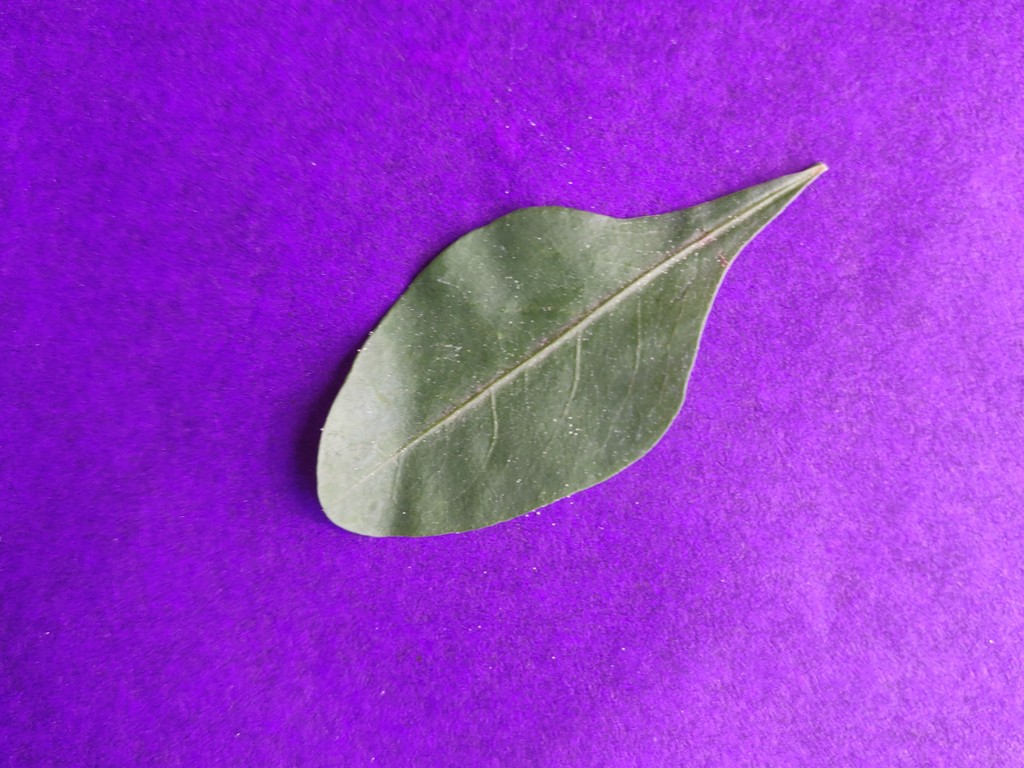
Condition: Healthy
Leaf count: single
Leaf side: front